Sobrarbesiren

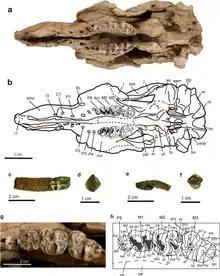
Skull of "Sobrarbesiren" in ventral view

"Sobrarbesiren" was a medium-sized sirenian that retained all four limbs in a well developed state, unlike later sirenians that would eventually lose their hindlimbs entirely. Estimates suggest that it reached a length of .